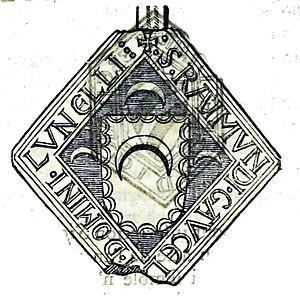
provenant de ""nouveau traité de diplomatique...""."
Lunel est une commune française située dans le département de l'Hérault, en région Occitanie.